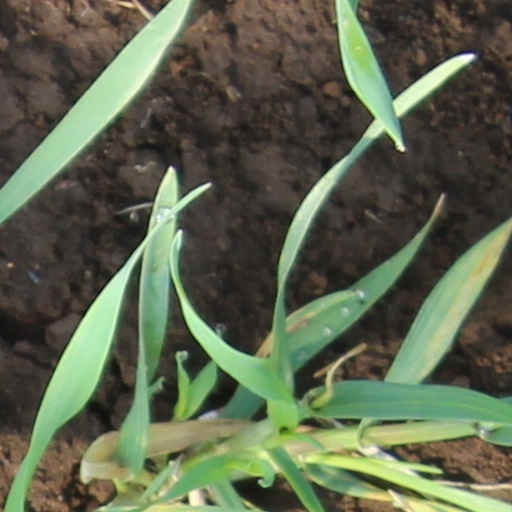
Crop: wheat